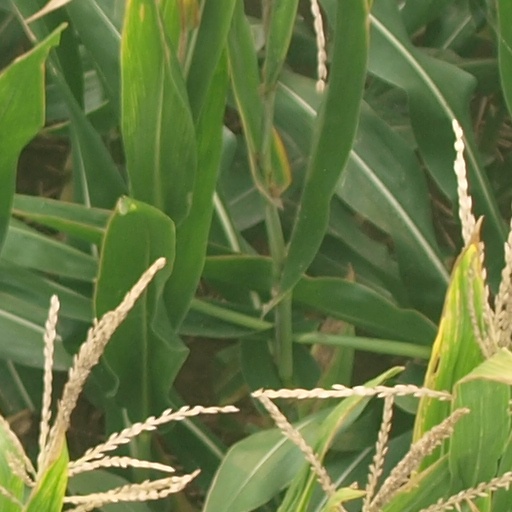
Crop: maize; corn